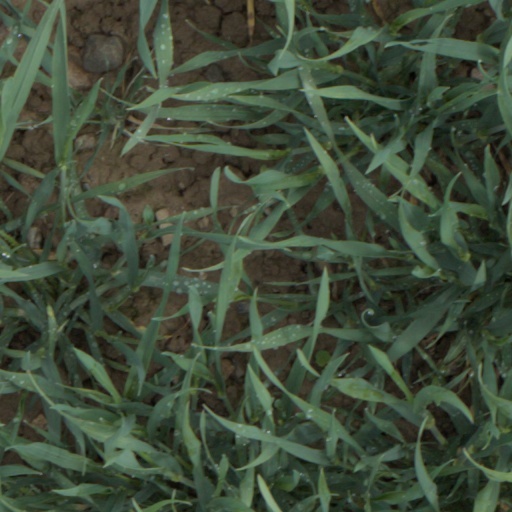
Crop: wheat